Sistine Chapel Choir

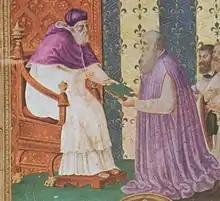
Ludovico Magnasco receiving the new constitution for the choir from Pope Paul III in 1545

The Sistine Chapel Choir, as it is generally called in English, or officially the Coro della Cappella Musicale Pontificia Sistina in Italian, is the Pope's personal choir. It performs at papal functions in the Sistine Chapel and in any other church in Rome where the Pope is officiating, including St. Peter's Basilica. One of the oldest choirs in the world, it was constituted as the Pope's personal choir by Pope Sixtus IV (from whom both the choir and the chapel in which it performs take their names). Although it was established in the late 15th century, its roots go back to the 4th century and the reign of Pope Sylvester I.